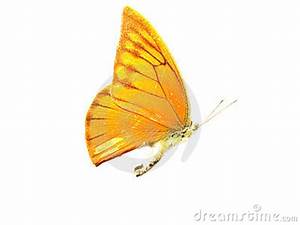
Label: butterfly